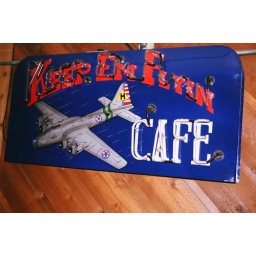
airplane sign at the steakhouse in martinsville indiana